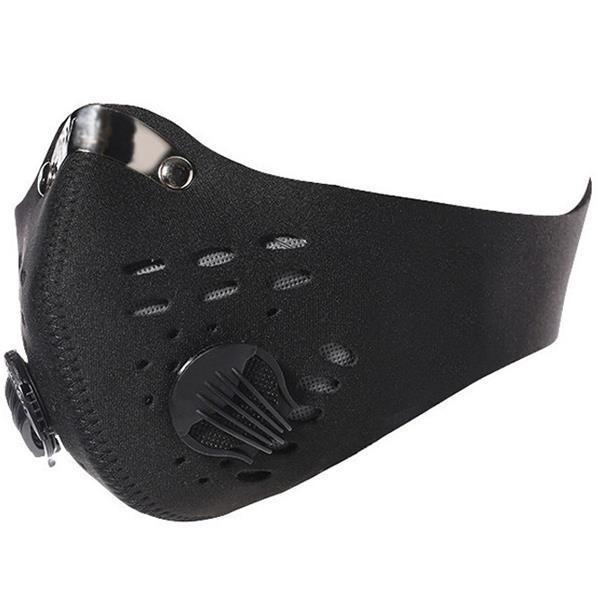
TnP Accessories Fitness Mask
Brand: TnP Accessories
T nP Accessories Fitness Mask Elevation Training Mask is a patent pending "Resistance Training Device" that helps condition the lungs by creating pulmonary resistance and strengthening the diaphragm. Elevation Training Mask will help you regulate your breathing, increase lung stamina, lung capacity, oxygen efficiency and increase overall mental focus. Description: Bicycle Cycling Anti-pollution Half Face Dust Mask and Gym Fitness Mask Material is soft, comfortable to wear, feels good and it is dustproof Mouth have ventilation holes Suitable for doing activities like biking, riding, snowboarding, or climbing Size: one size fit all Total length: 52.5cm/20.66"(approx) Max height: 13cm/5.11"(approx) Color: Black Activated charcoal filter. Material: Neoprene. Durable and washable
Category: Sporting Goods > Athletics > General Purpose Athletic Equipment > Altitude Training Masks